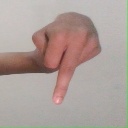
अक्षर: प